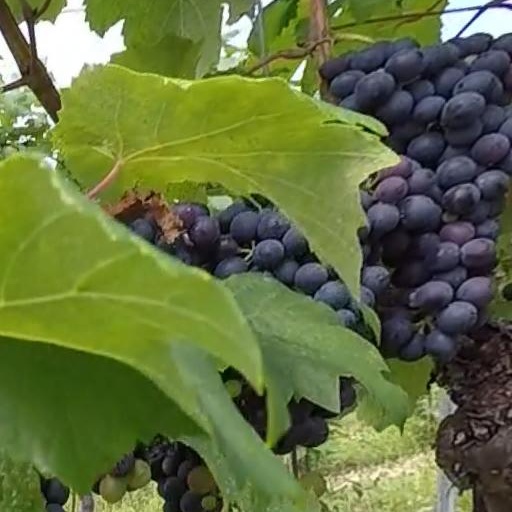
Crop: grape